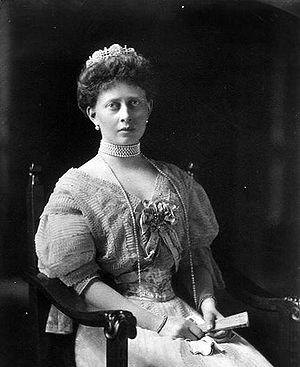
Marguerite Béatrice Théodora de Hohenzollern, princesse de Prusse et d’Allemagne, par son mariage, landgravine de Hesse-Cassel puis reine de Finlande, est née le 22 avril 1872 à Potsdam, en Prusse, et est décédée à Kronberg im Taunus, en Hesse, le 22 janvier 1954. Fille du Kaiser Frédéric III d’Allemagne et épouse du landgrave Frédéric-Charles de Hesse-Cassel, c’est une princesse allemande élevée au rang de reine de Finlande durant les dernières semaines de la Première Guerre mondiale.
La descendance de la reine Victoria désigne l'ensemble des personnes ayant pour ancêtres Victoria du Royaume-Uni et son mari le prince consort Albert de Saxe-Cobourg-Gotha.